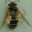
Label: bee